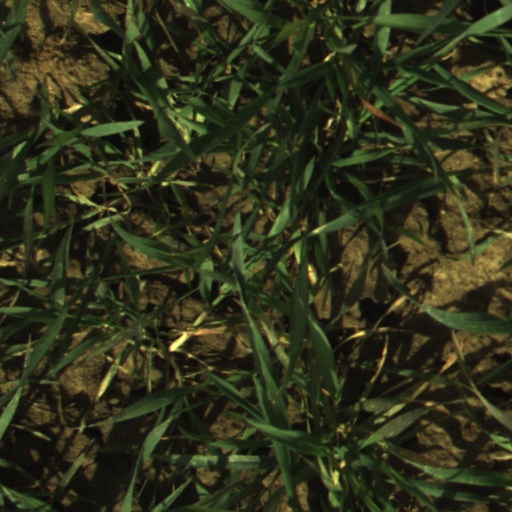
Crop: wheat